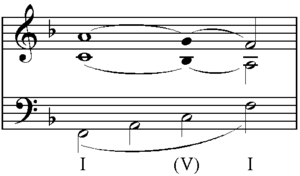
L’analyse schenkérienne est une méthode d’analyse musicale de la musique tonale fondée sur les théories d’Heinrich Schenker. Son but est de démontrer la cohérence de l'œuvre analysée en montrant comment elle se rattache à une structure profonde, l'Ursatz. Cette structure originelle est presque la même pour toutes les œuvres tonales, mais l'analyse montre comment dans chaque cas individuel elle se développe en une œuvre unique à l'« avant-plan », le niveau de la partition elle-même. Le concept essentiel de la théorie schenkérienne de la tonalité est probablement celui d’« espace tonal ». Les intervalles entre les notes de la triade de tonique forment un espace tonal qui peut être comblé par des notes de passage et des broderies qui, à leur tour, peuvent produire de nouvelles triades et de nouveaux espaces tonals, ouverts à de nouvelles élaborations, jusqu’à l’obtention de la « surface » de l’œuvre, la partition.